Howard Kunreuther

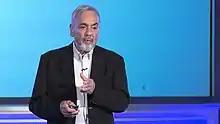
Kunreuther in 2020

Howard Charles Kunreuther (November 14, 1938 – August 1, 2023) was an American economist. He was the James G. Dinan professor emeritus of decision sciences and public policy at the Wharton School of the University of Pennsylvania.